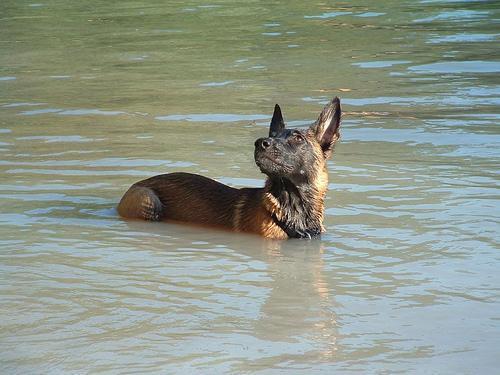
malinois